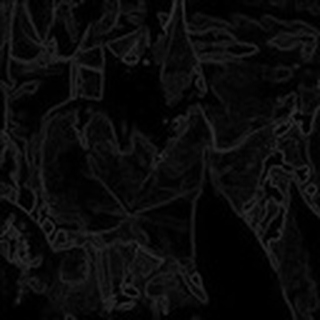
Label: cotton_bacterial_blight